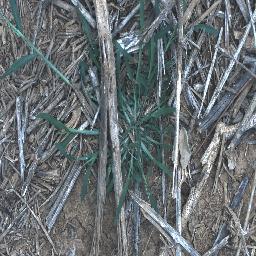
Label: negative